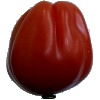
Label: Tomato Heart 1